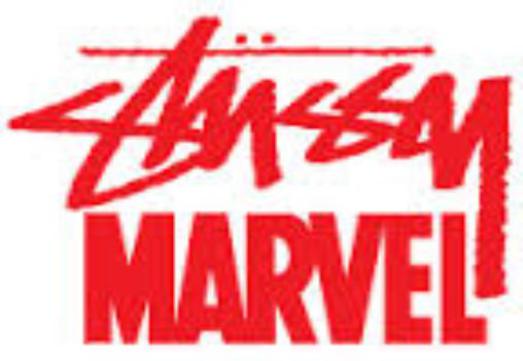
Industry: Clothes